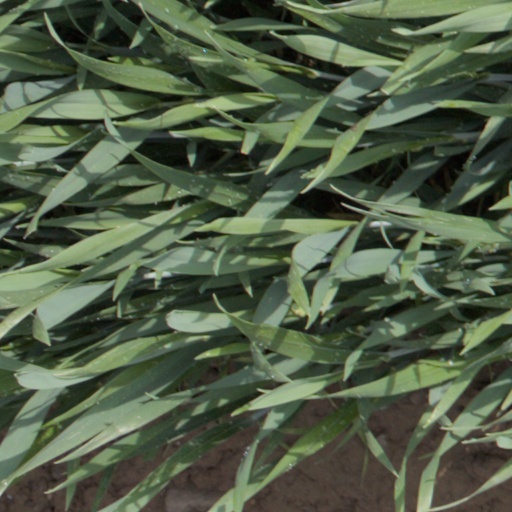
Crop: wheat